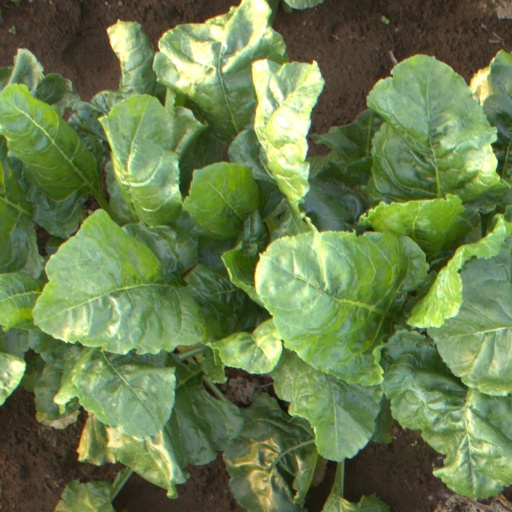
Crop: sugar beet